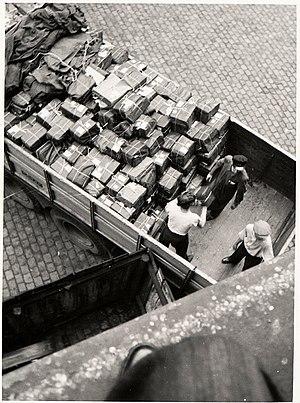
Évacuation des fonds des Archives départementales du Nord.
Les archives départementales du Nord sont un service du conseil départemental du Nord chargé de la gestion des archives publiques et de certaines archives privées produites dans le département du Nord, l'un des deux départements de la région Nord-Pas-de-Calais.